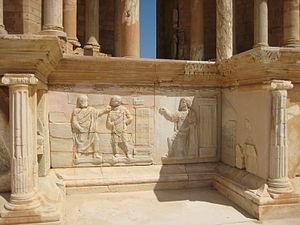
Le théâtre antique de Sabratha est le théâtre romain de la cité antique de Sabratha en Afrique proconsulaire, sur la côte méditerranéenne du nord-ouest de l'actuelle Libye. La date et les circonstances de sa construction sont indéterminées, comme celles de son abandon. Les archéologues ne peuvent qu’avancer des hypothèses approximatives, et situent sa construction vers la fin du IIᵉ siècle ou au début du IIIᵉ siècle. Après des siècles d’abandon, les fouilleurs redécouvrent la cité et son monument lors de l’occupation italienne de la Libye, au début du XXᵉ siècle. Les travaux de dégagement et de restauration réalisés de 1927 à 1937 font du théâtre le monument le plus important du site de Sabratha, le théâtre le plus grand de l'Afrique romaine, et le plus spectaculaire du monde romain à double titre : la colonnade de son mur de scène est presque complètement reconstituée par une anastylose sur trois niveaux, et une exceptionnelle série de bas-reliefs orne la base de la scène. Il pouvait accueillir environ 5 000 spectateurs et, dans son état restauré, il peut encore en contenir 1 500.
Un théâtre romain antique, à l'origine montage provisoire en bois durant les premiers siècles de la République romaine, est construit en pierre à partir du milieu du Iᵉʳ siècle av. J.-C.. Son architecture est la suite de l’évolution des théâtres grecs antérieurs opérée en Italie du Sud. Les premiers exemplaires, le théâtre de Pompée et le théâtre de Marcellus à Rome, établissent une nouvelle forme, différente du modèle grec ouvert : le théâtre romain est un monument fermé sur lui-même, dans lequel l’étagement de gradins hémicirculaires rejoint un bâtiment de scène, luxueusement décoré. La technique de construction, l’emploi de murs et de voûtes rayonnantes pour soutenir les gradins permet de bâtir sur terrain plat et exonère de s’appuyer sur une colline à la mode grecque.